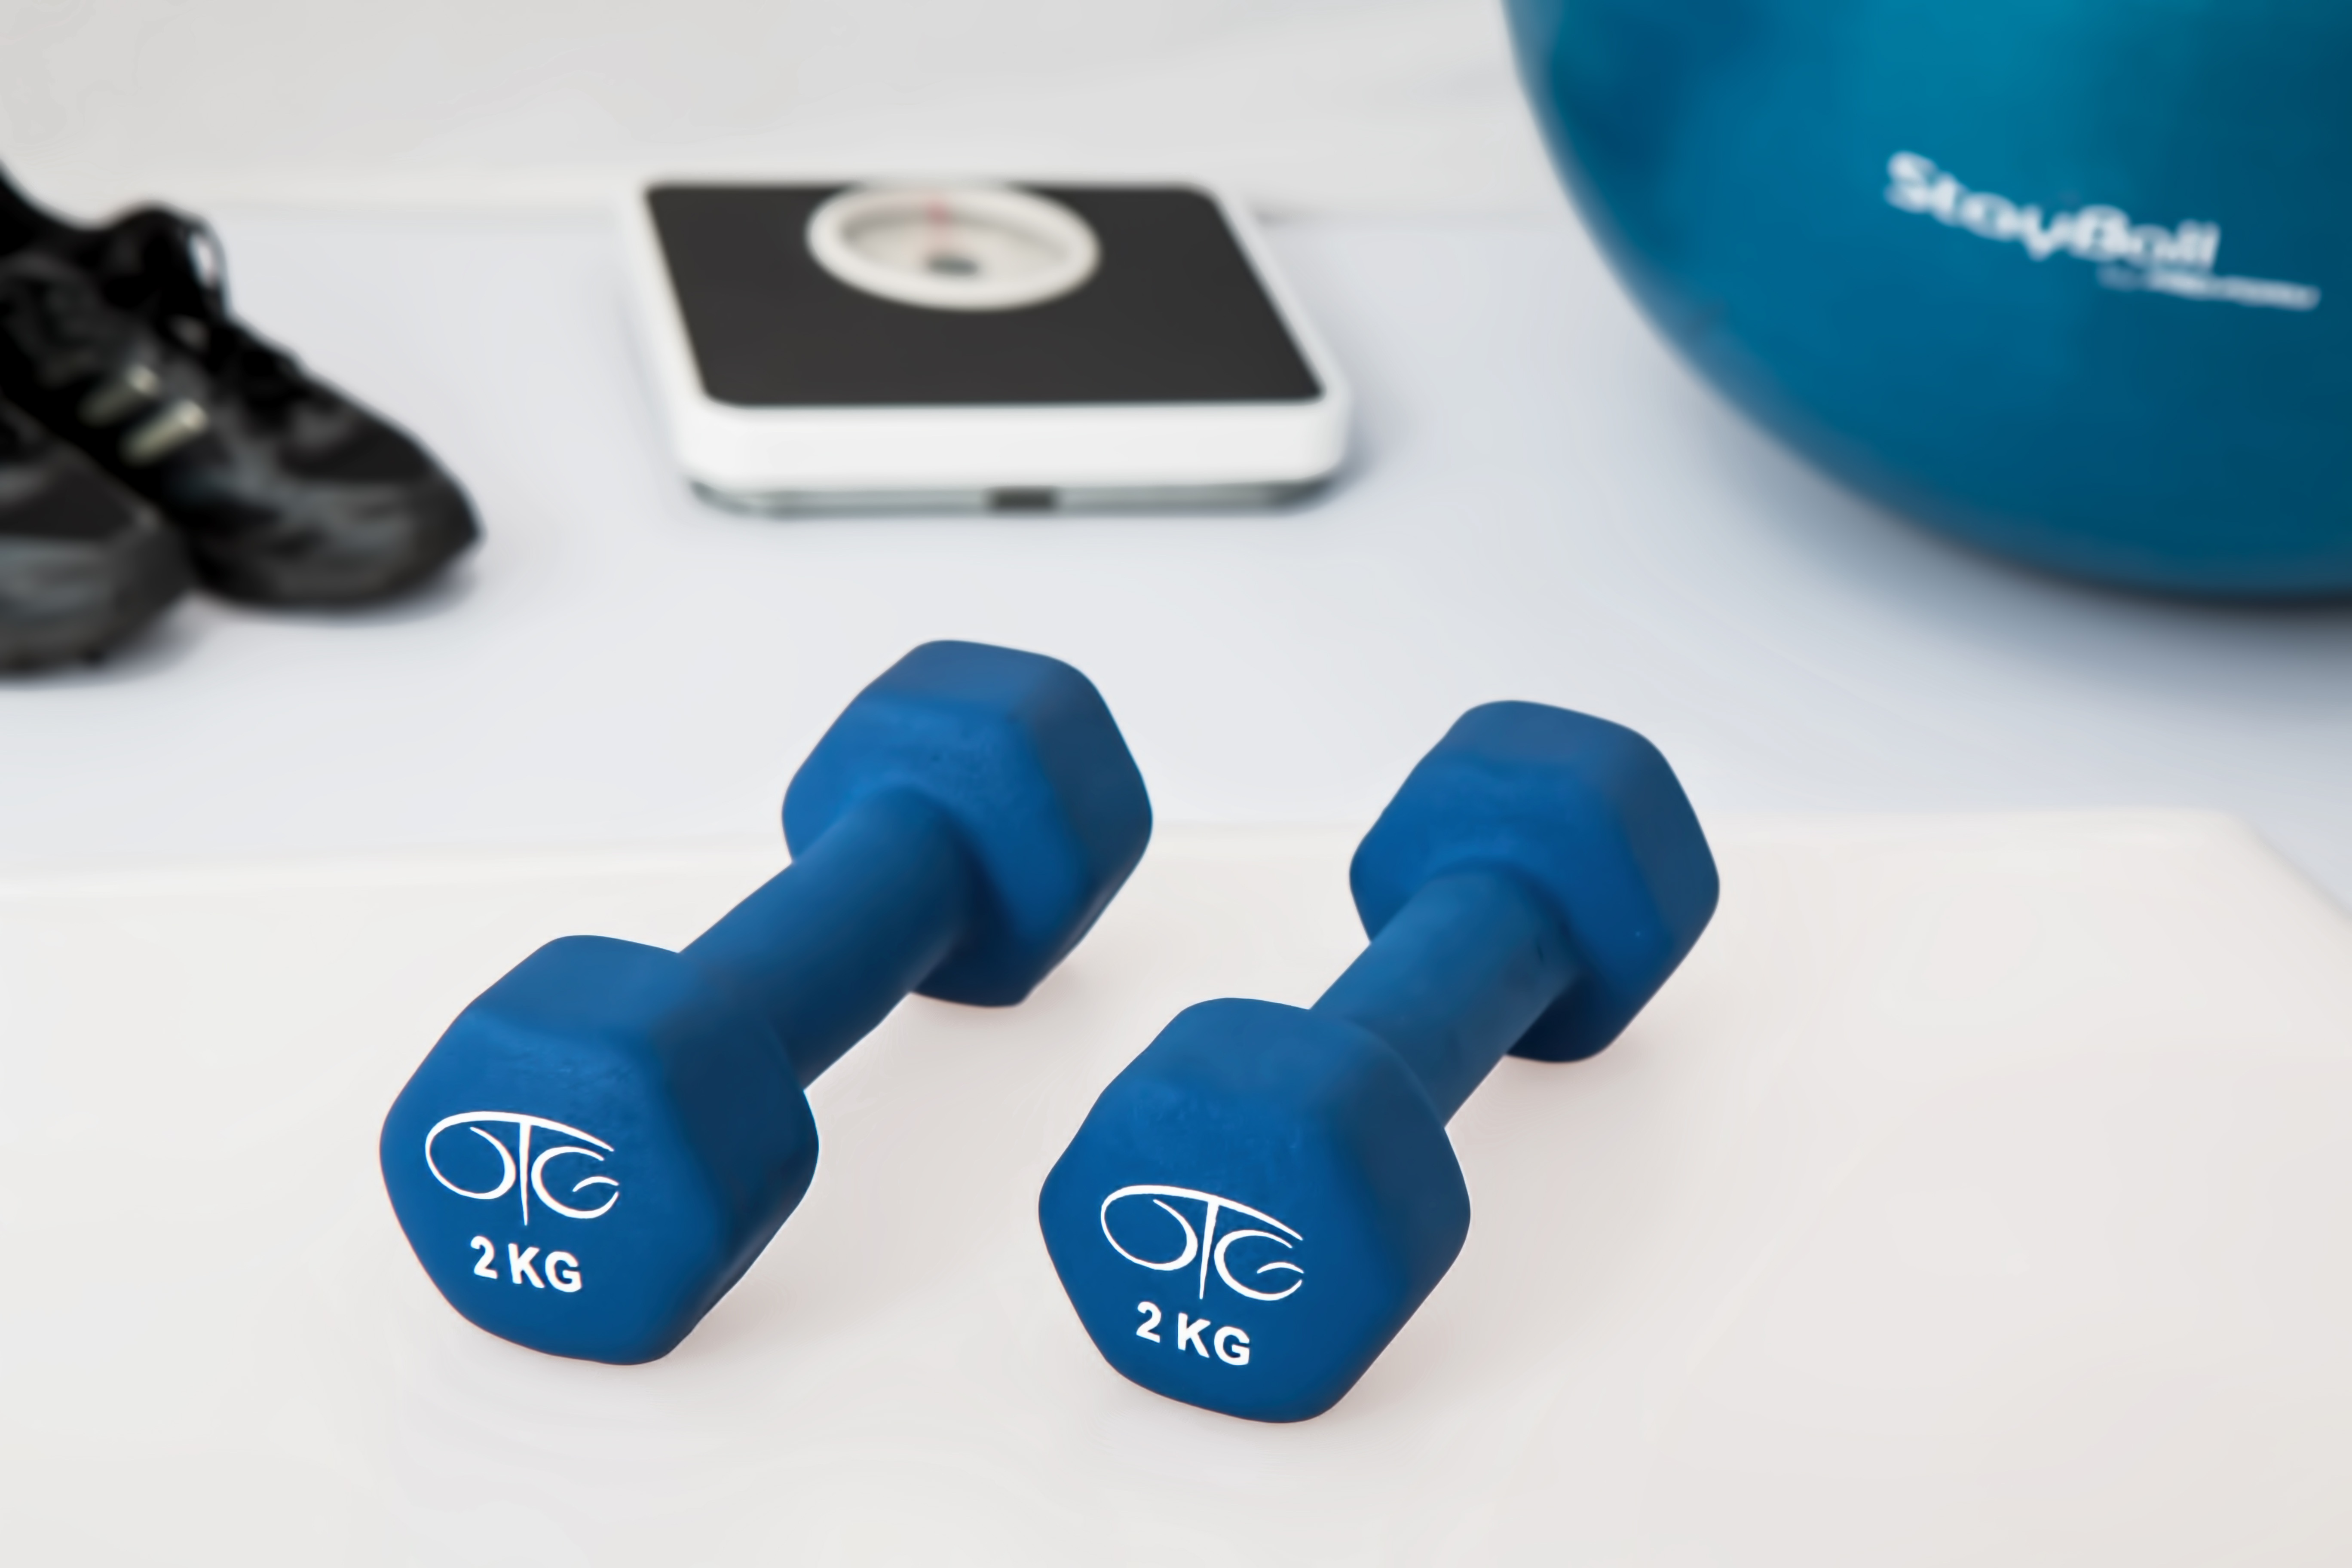
hand, finger, gadget, blue, ear, healthy, health, fitness, gym, workout, brand, product, font, headphones, rehabilitation, dumbbell, organ, wellness, healthcare, healing, therapeutic, audio equipment, weight training, physiotherapy, weight loss, therapist, exercise equipment, exercise balls, physiotherapist